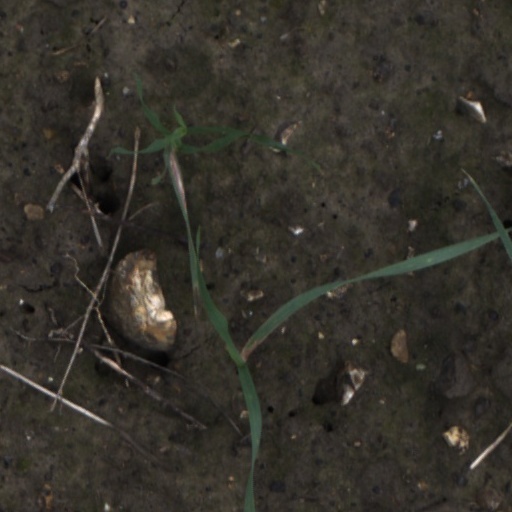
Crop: wheat